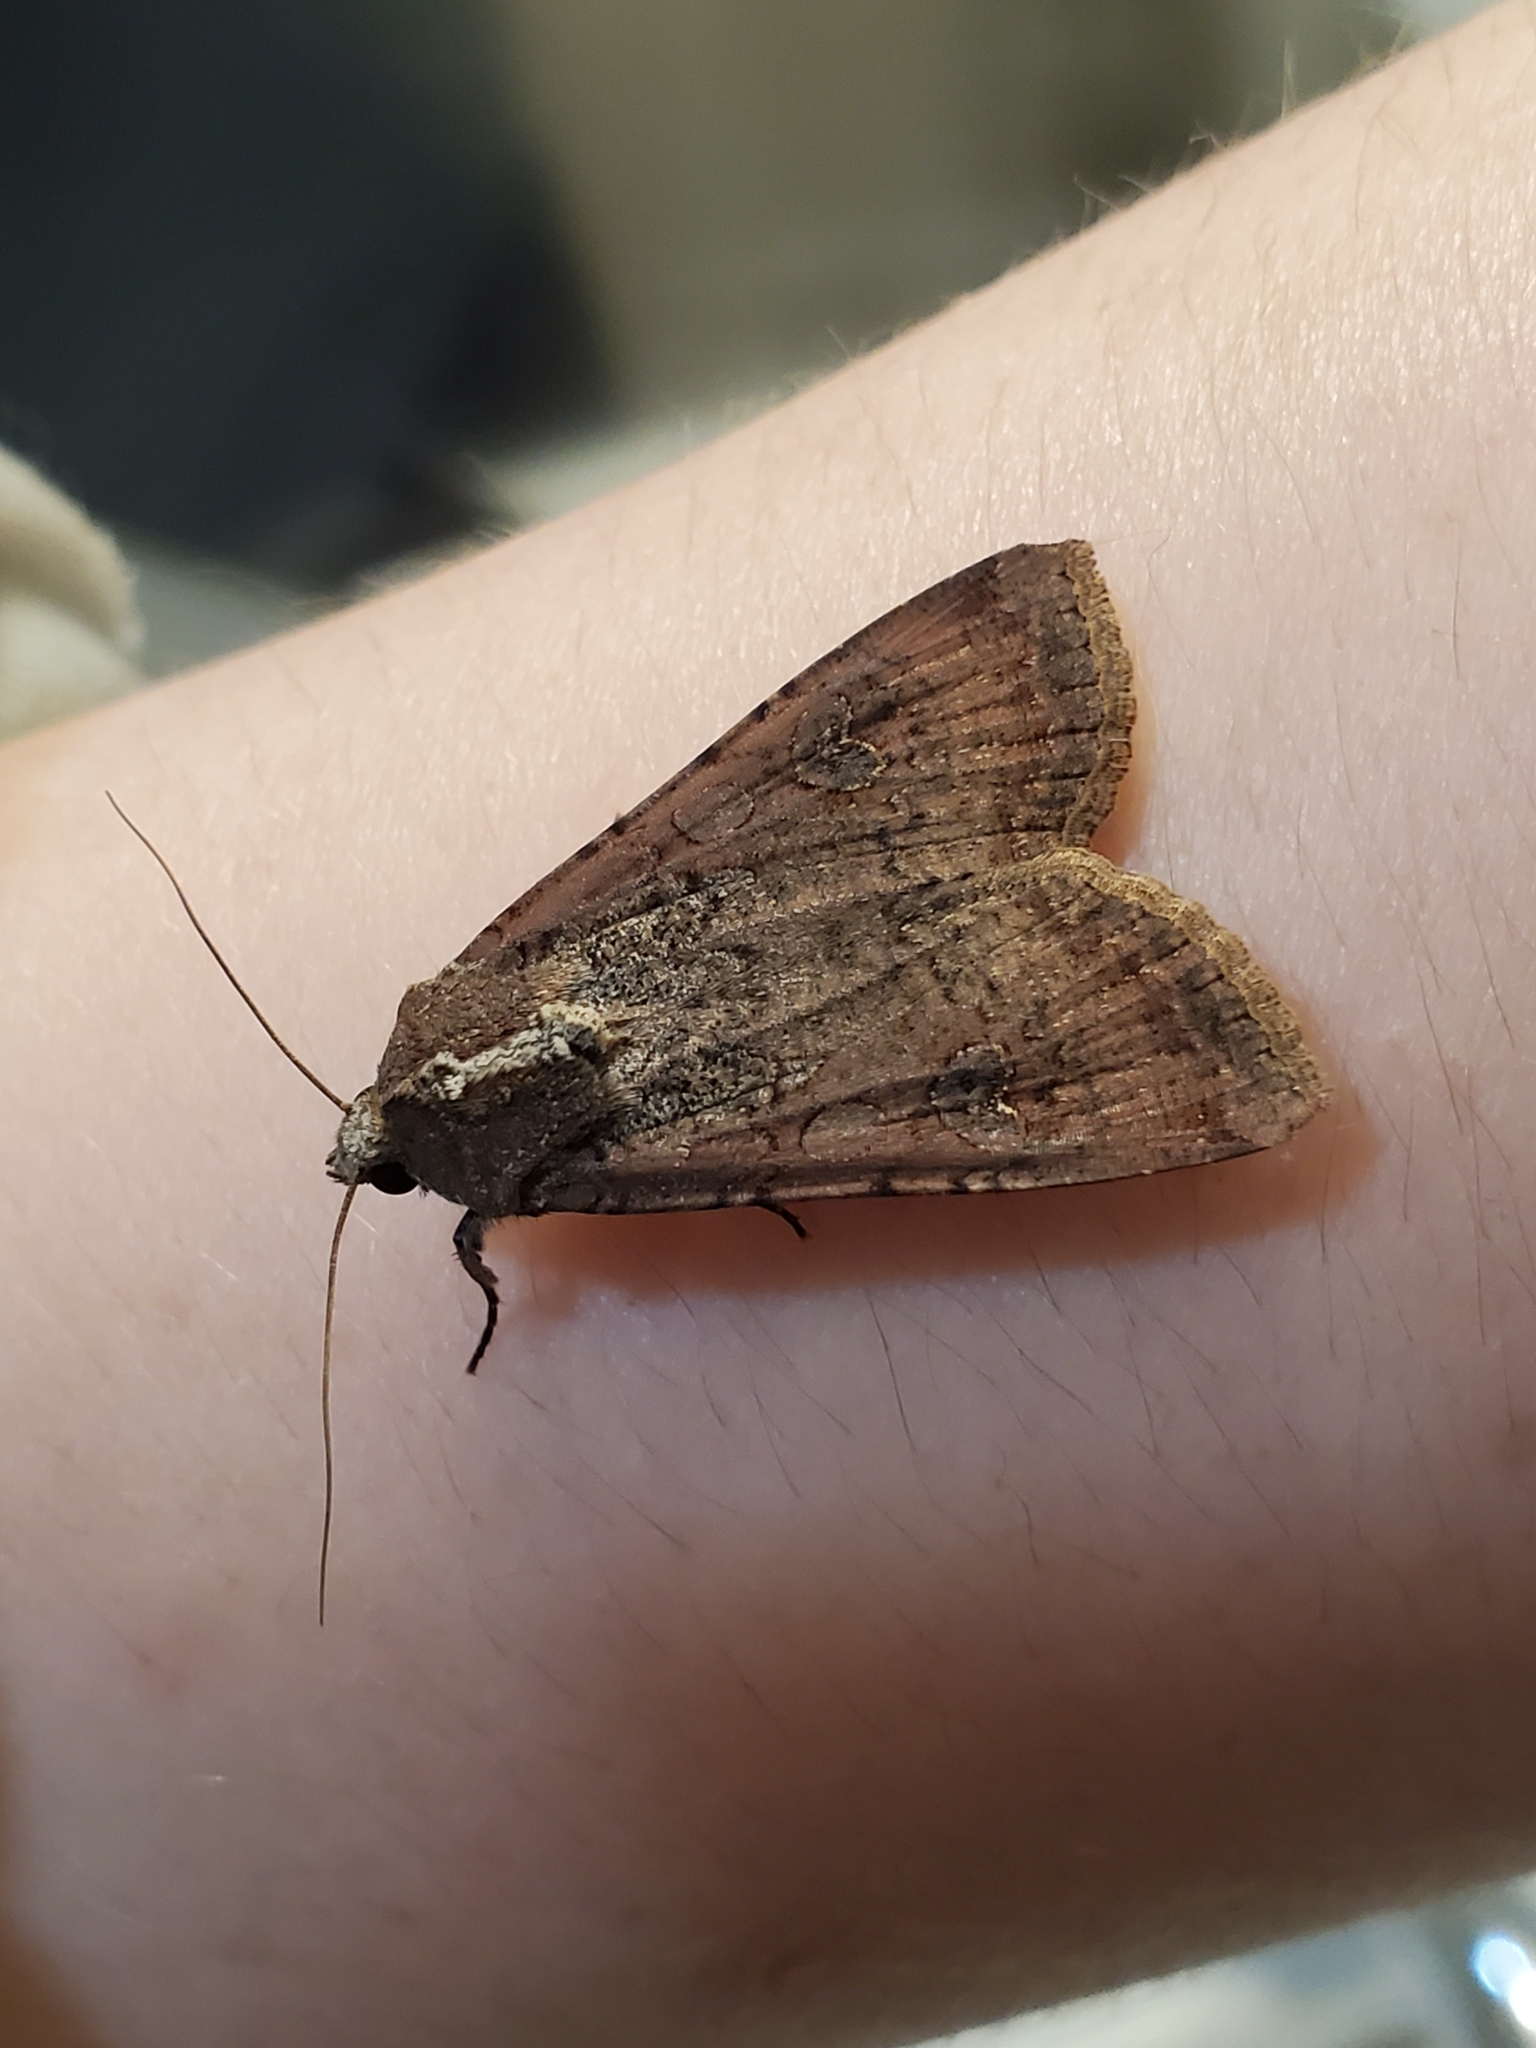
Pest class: cutworms